Washington Hesing

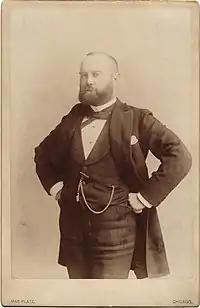
Hesing, c. 1880

At the age of 22, he was appointed to the Chicago Board of Education. After his term on the board, he declined an offer from Mayor Joseph Medill to be nomination for a second term. While initially an active Republican, like his father, and a campaigner for President Grant, Hesing left the Republican Party and joined the Democratic Party in 1880. After completing his brief stint on the Chicago Board of Education, Hessing became a full time editorial manager of the "Illinois Staats-Zeitung", working under both his own father as well as editor-in-chief Hermann Raster.